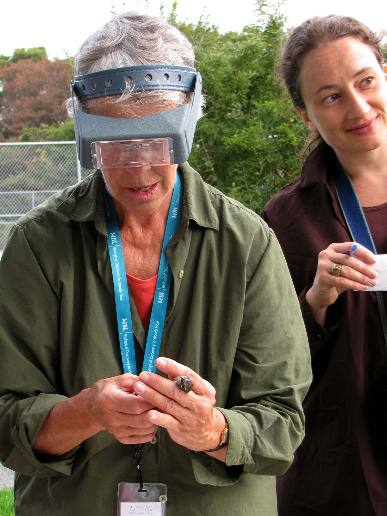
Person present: Yes